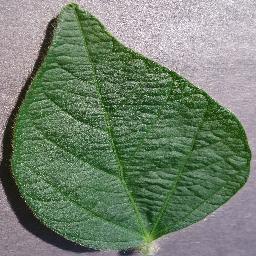
Label: Soybean___healthy